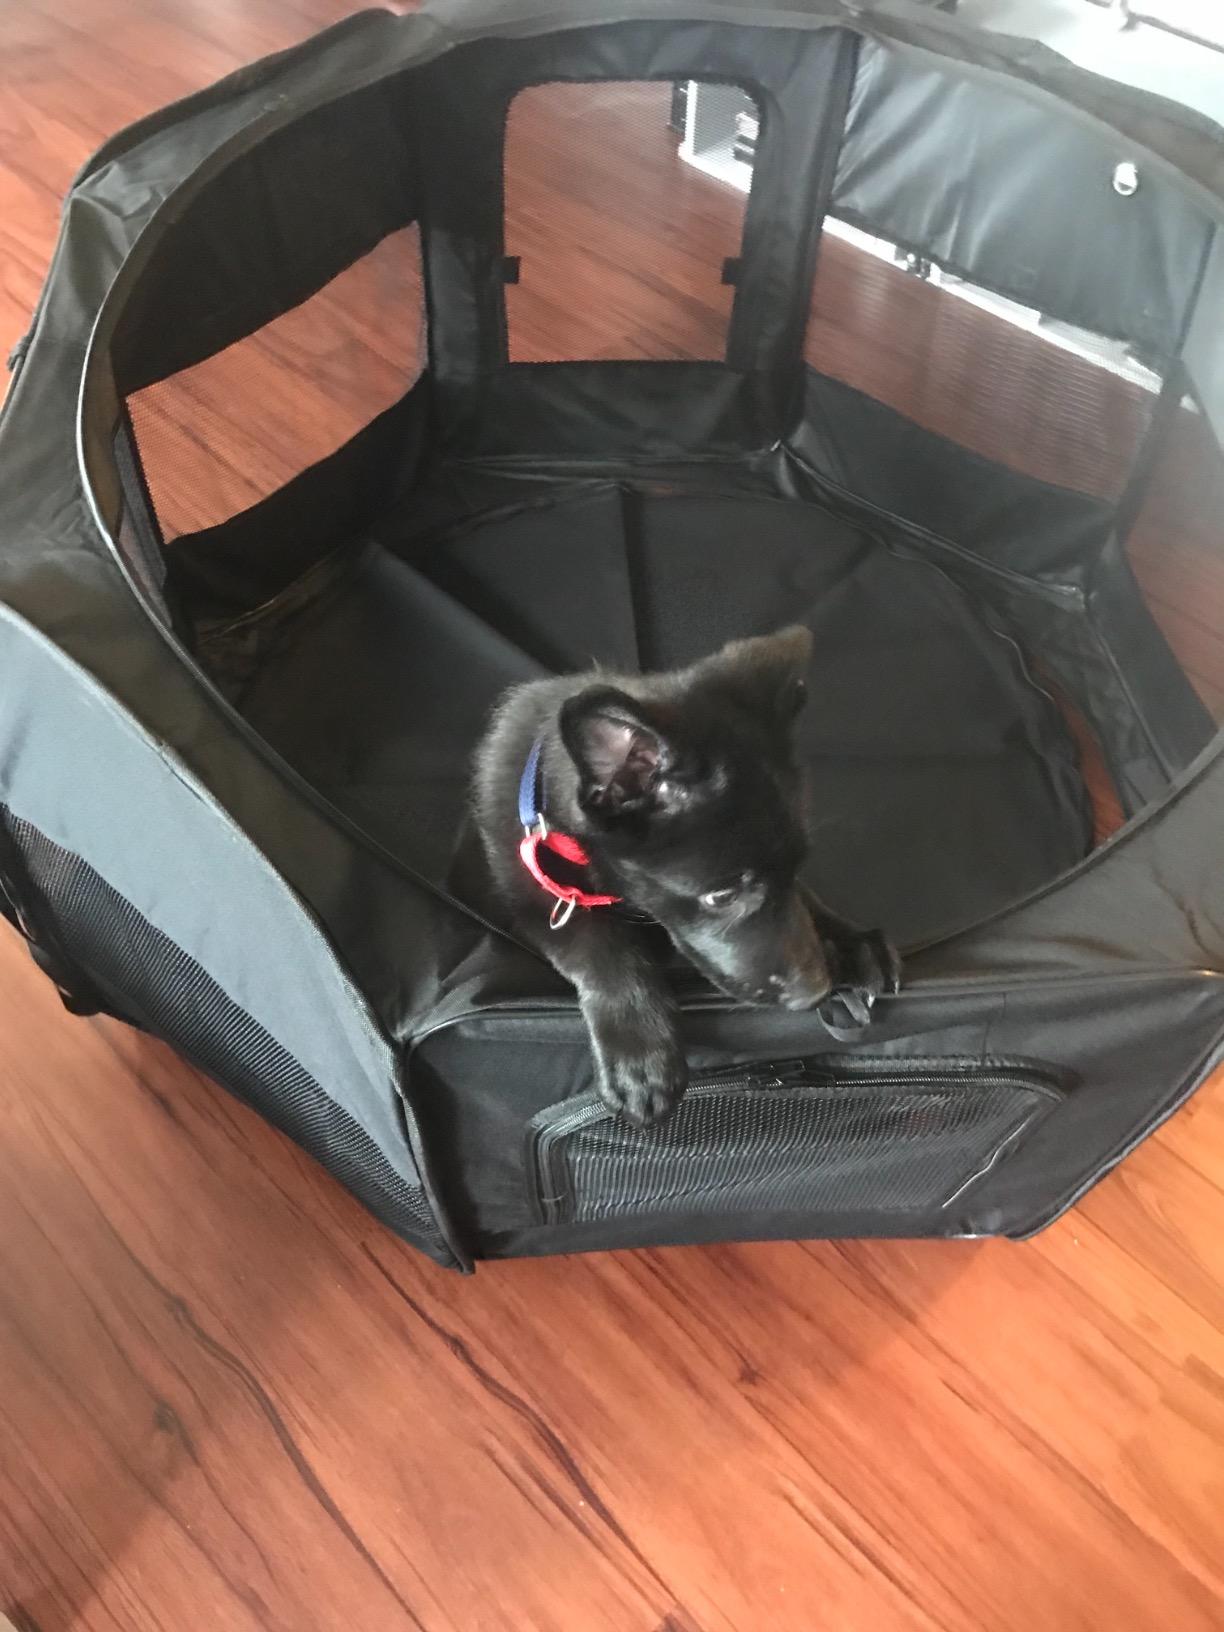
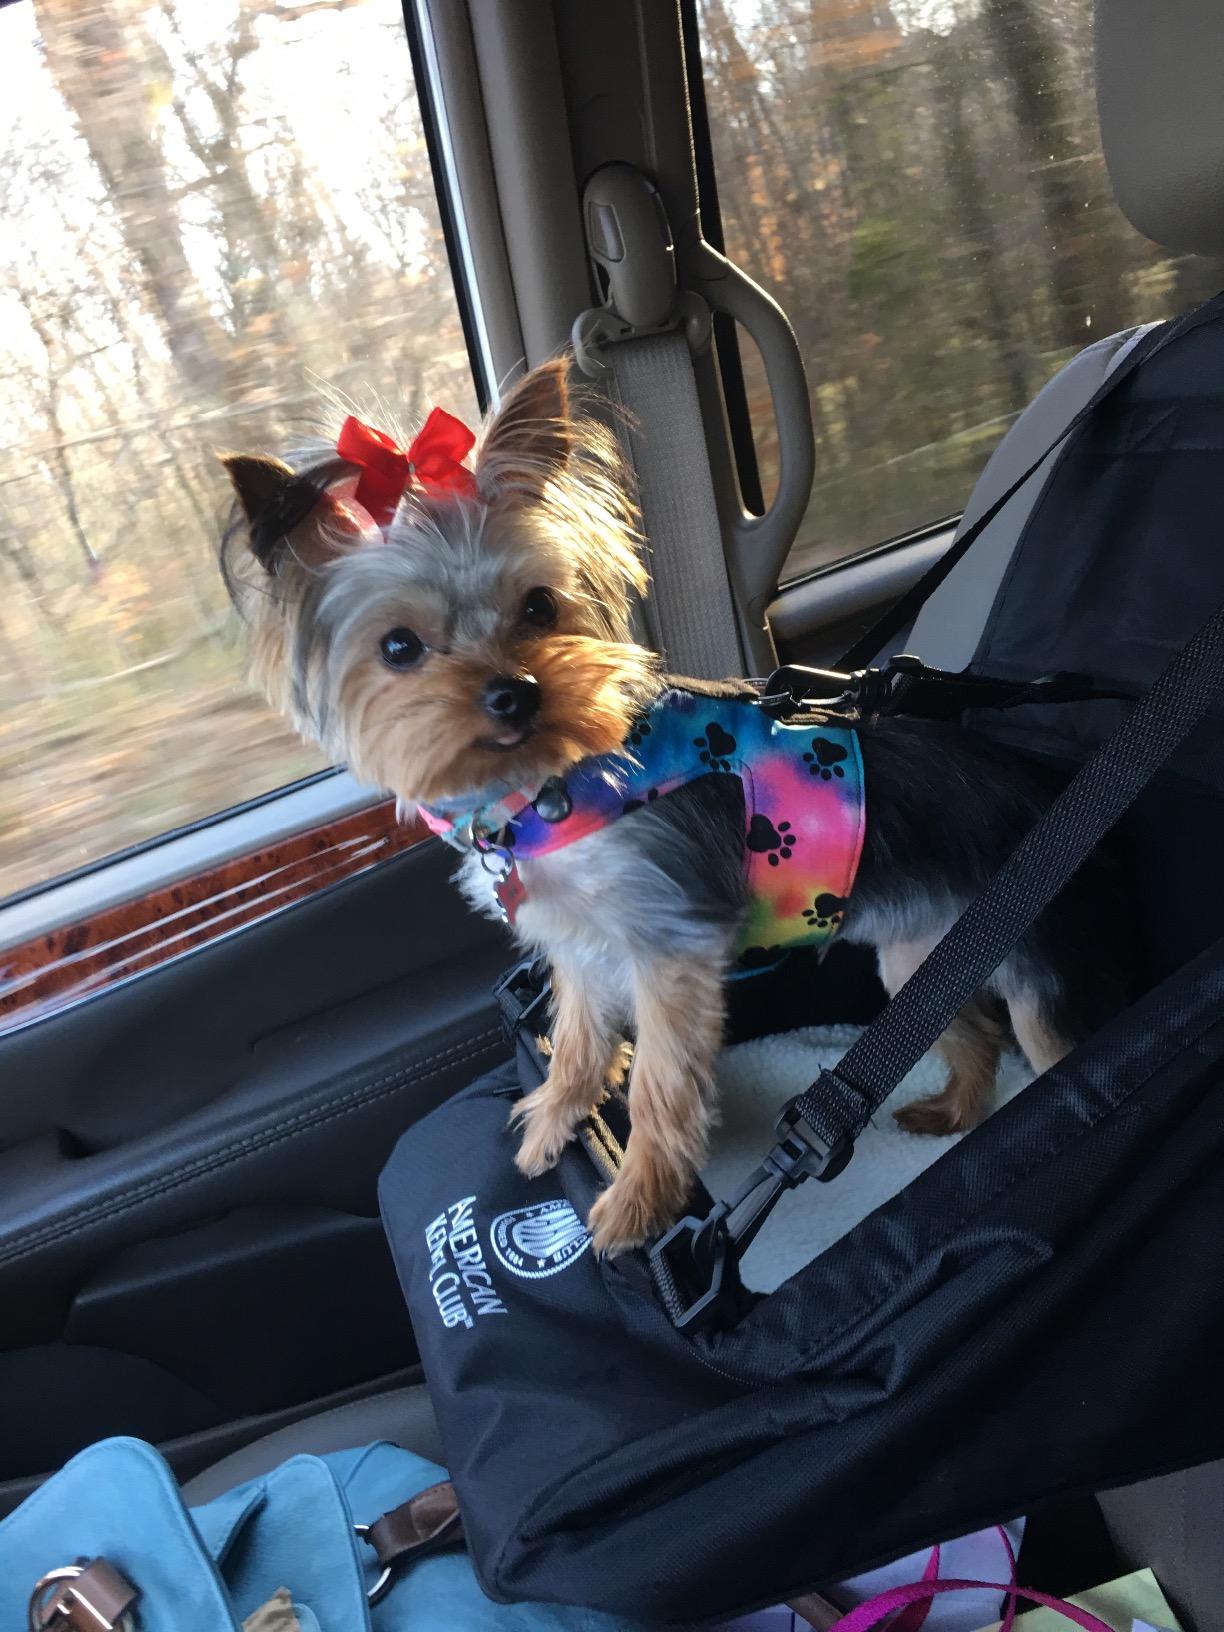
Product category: items_kennel
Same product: no